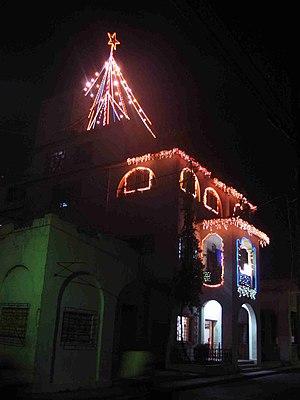
Décorations de Noël à Trinidad, Cuba.